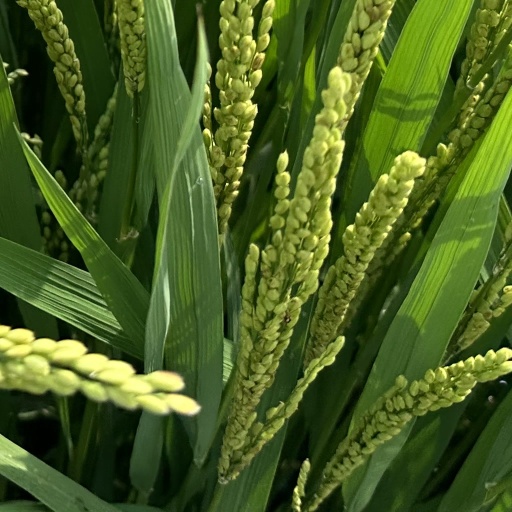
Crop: rice